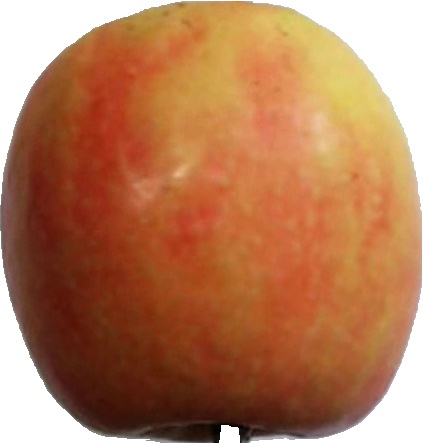
Label: apple_pink_lady_1